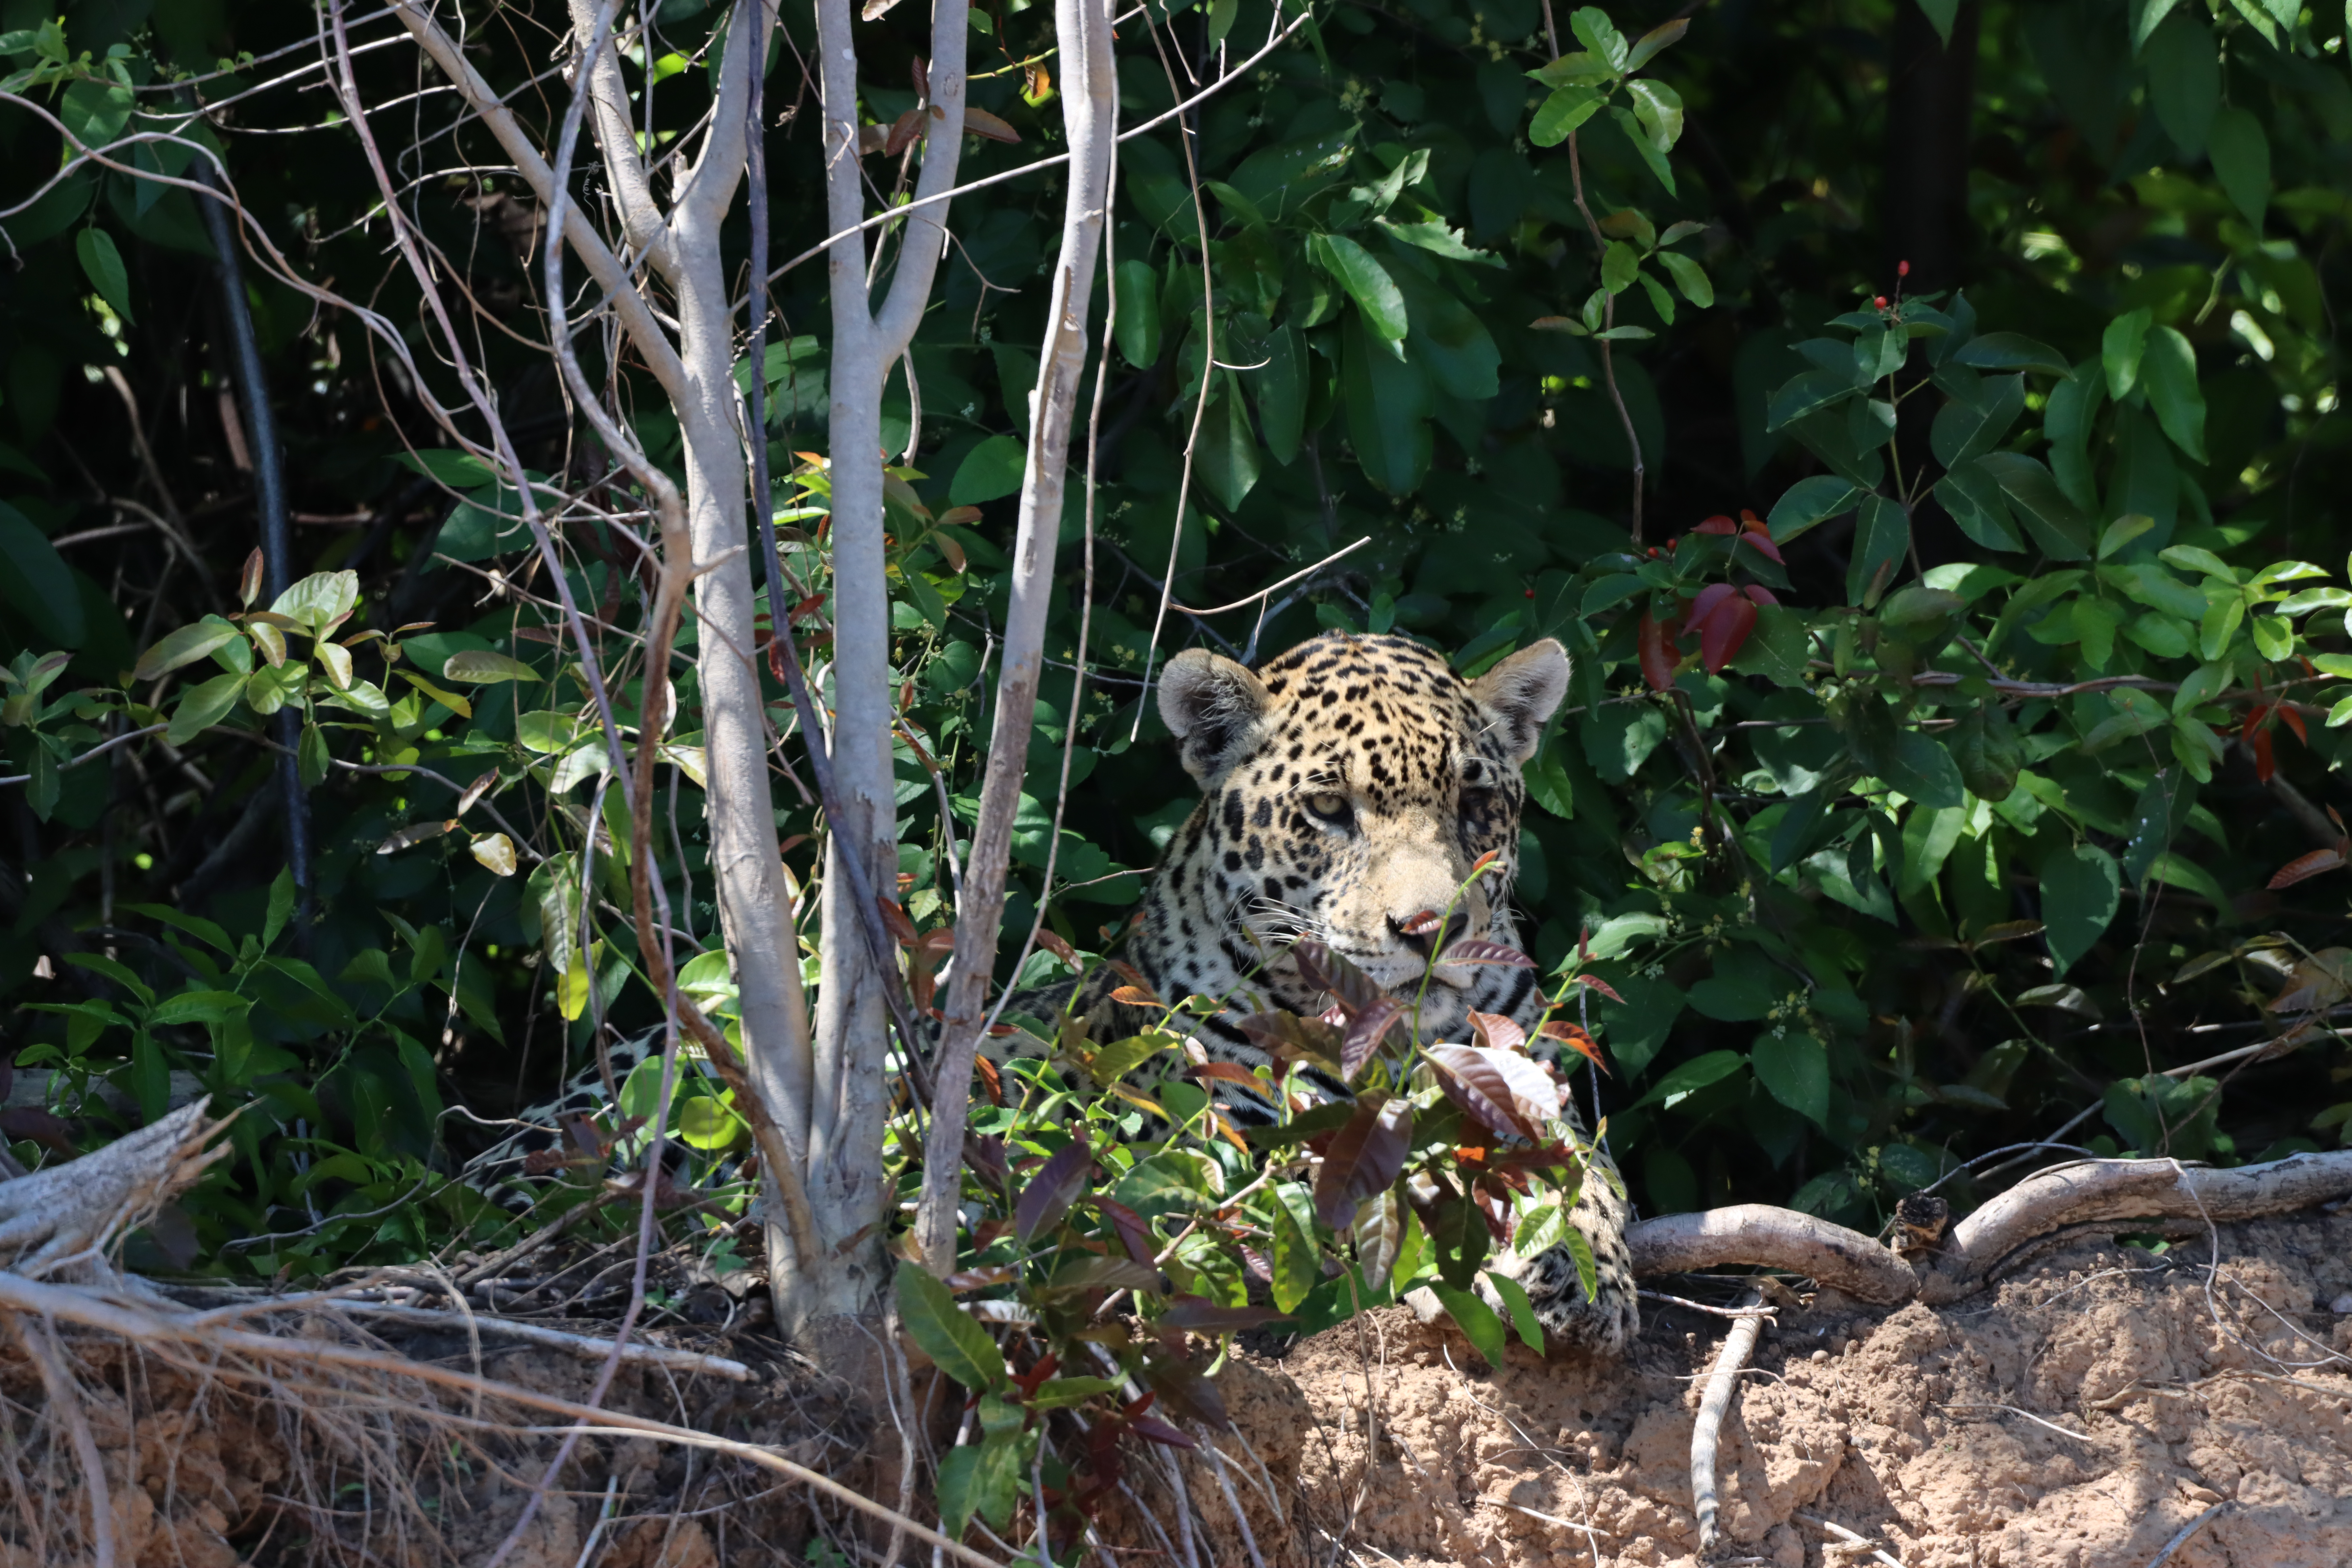
Jaguar: Lua